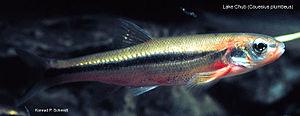
Le Mulet de lac est une espèce de poissons d'eau douce de la famille des Cyprinidae présente au Canada et dans certains états du nord des États-Unis d'Amérique. C'est la seule espèce du genre Couesius.